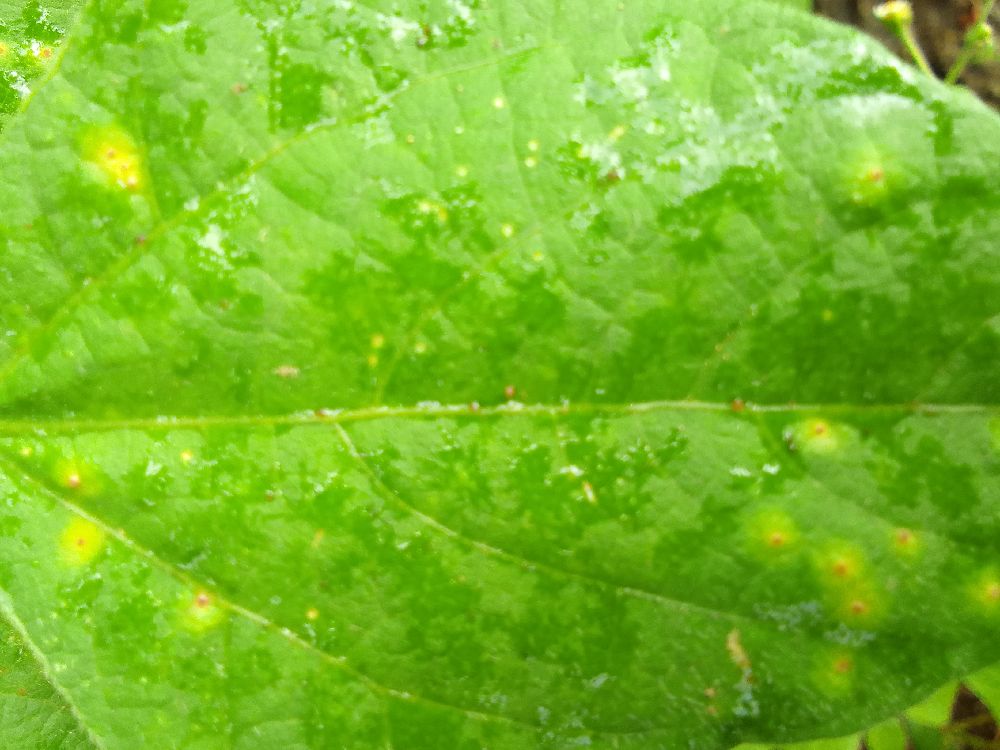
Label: rust